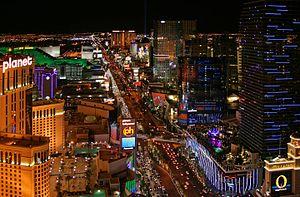
Le strip de Las Vegas vu depuis le sommet de la tour Eiffel du Paris Las Vegas
Le Las Vegas Strip est une portion de 6,7 km de la partie Sud du Las Vegas Boulevard, situé en partie à Las Vegas, dans l'État du Nevada aux États-Unis. Nombre des plus grands hôtels, casinos et centres de villégiature du monde sont situés sur le Strip. Au fil des ans, le Las Vegas Boulevard a aussi été appelé Arrowhead Highway, Salt Lake Highway, U.S. Highway 91 et Los Angeles Highway. Son nom serait un hommage à une résidence située sur le Sunset Strip à Los Angeles.
Ocean's Eleven ou L'Inconnu de Las Vegas au Québec est un film américain réalisé par Steven Soderbergh, sorti en 2001. Il s'agit d'un remake de L'Inconnu de Las Vegas de Lewis Milestone sorti en 1960, dans lequel joue notamment Frank Sinatra. Le film est une distribution d'ensemble avec George Clooney, Brad Pitt, Matt Damon, Bernie Mac, Don Cheadle, Andy Garcia, Julia Roberts, Elliott Gould et Carl Reiner.